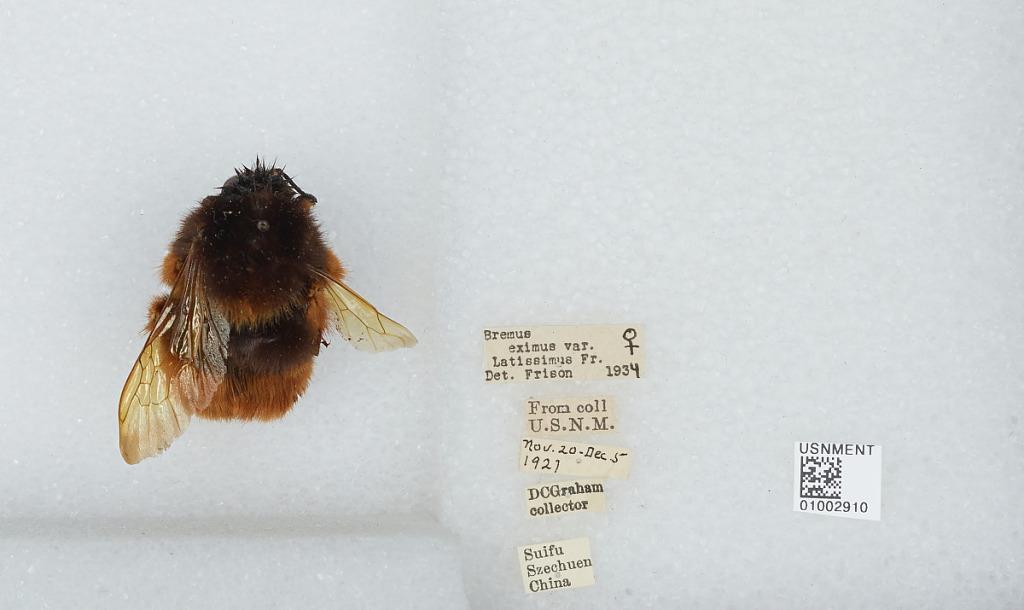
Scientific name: Bombus (Rufipedibombus) eximius Smith
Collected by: D. Graham
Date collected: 1921-11-20
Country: China
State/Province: Sichuan
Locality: Yibin
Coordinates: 28.77, 104.62
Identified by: Frison